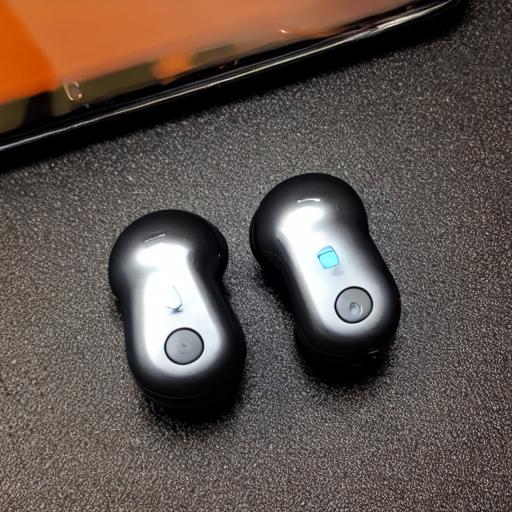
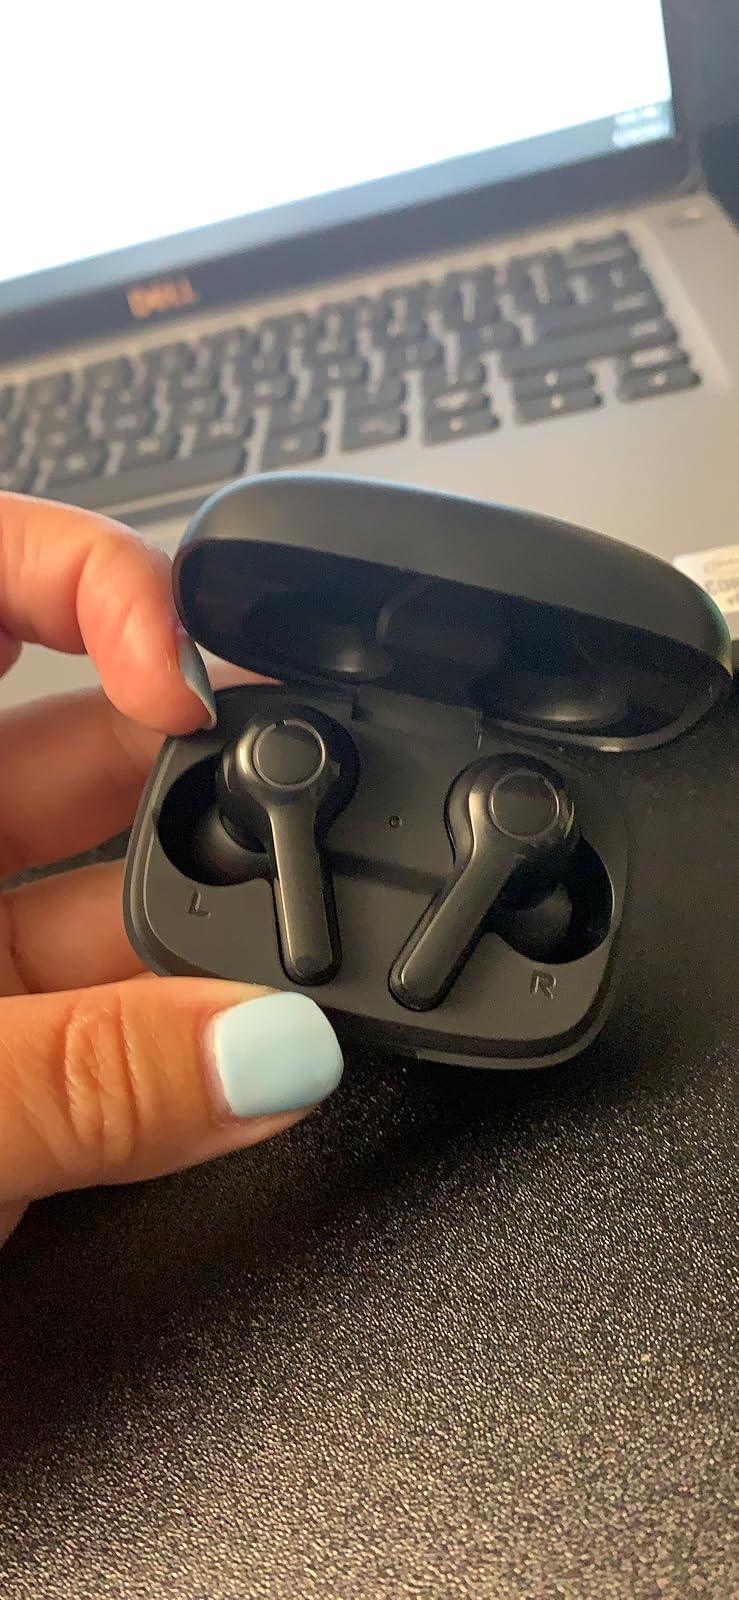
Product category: earbuds
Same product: no